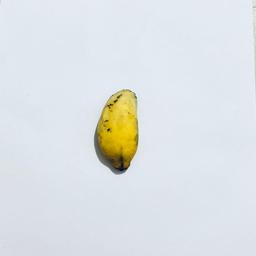
Ripeness: Ripe